Jonathan Woolf

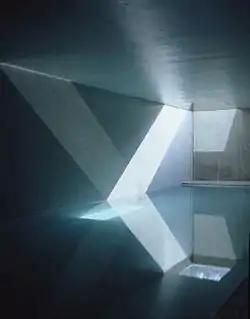
Brick Leaf House - Pool

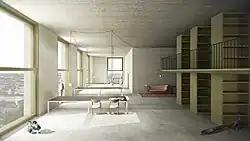
Stockholm City Library Competition - Interior view. Received an Honorary mention and 7th place of the international competition to extend Eric Gunnar Asplund’s Library

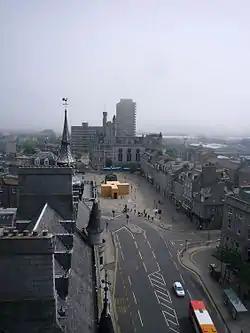
Monkey Puzzle Pavilion

The practice won international competitions in Milan for furniture and in Dublin for urban regeneration and in 2007 received an Honorary mention and 7th place amongst the 1,170 entries of the international competition to extend Eric Gunnar Asplund’s 1930s Stockholm City Library.